New York state government response to the COVID-19 pandemic

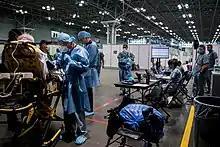
A field hospital begins operations in the Javits Center, March 30, 2020.

On March 13, drive-through testing began in New Rochelle, Westchester County.